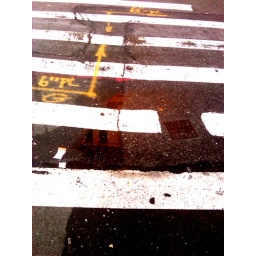
building reflected in a water puddle on the street.